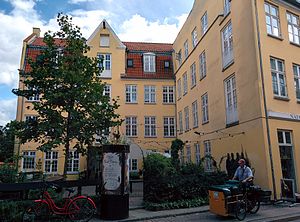
Teglgårdstræde / Bygninger og beboere
Gården ved den tilbagetrukne nr. 8.
Teglgårdstræde er en gade i Indre By i København, der går fra Sankt Peders Stræde til Nørre Voldgade. Gaden er en del af et gadeforløb, der starter med Gåsegade i sydøst, fortsætter med Hestemøllestræde, Kattesundet og Larsbjørnsstræde og ender med Teglgårdstræde selv i nordvest.